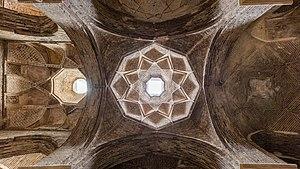
Dôme de la grande mosquée d’Ispahan, en Iran. La mosquée est inscrite au patrimoine mondial de l’UNESCO et est un des plus anciens bâtiments encore debout en Iran